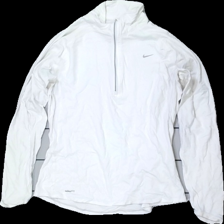
View: front
Type: Training top
Category: Ladies
Brand: Nike
Colors: White
Material: 100% Nylon
Pattern: Logo print
Cut: Tight, Turtle neck
Size: L
Price range: 100-150
Recommended usage: Reuse
Description: White sports top with alf zipper